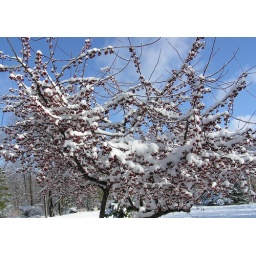
first blue sky in ages